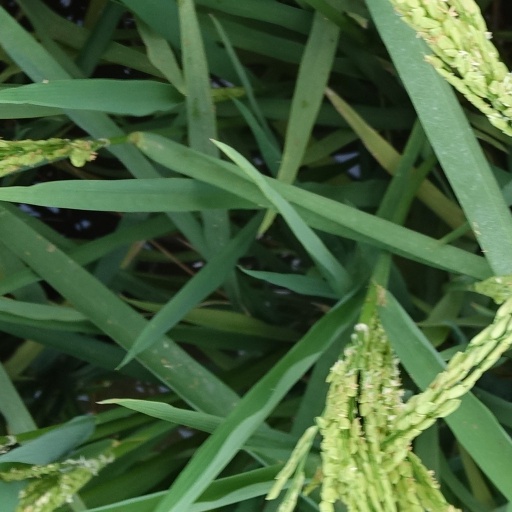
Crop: rice